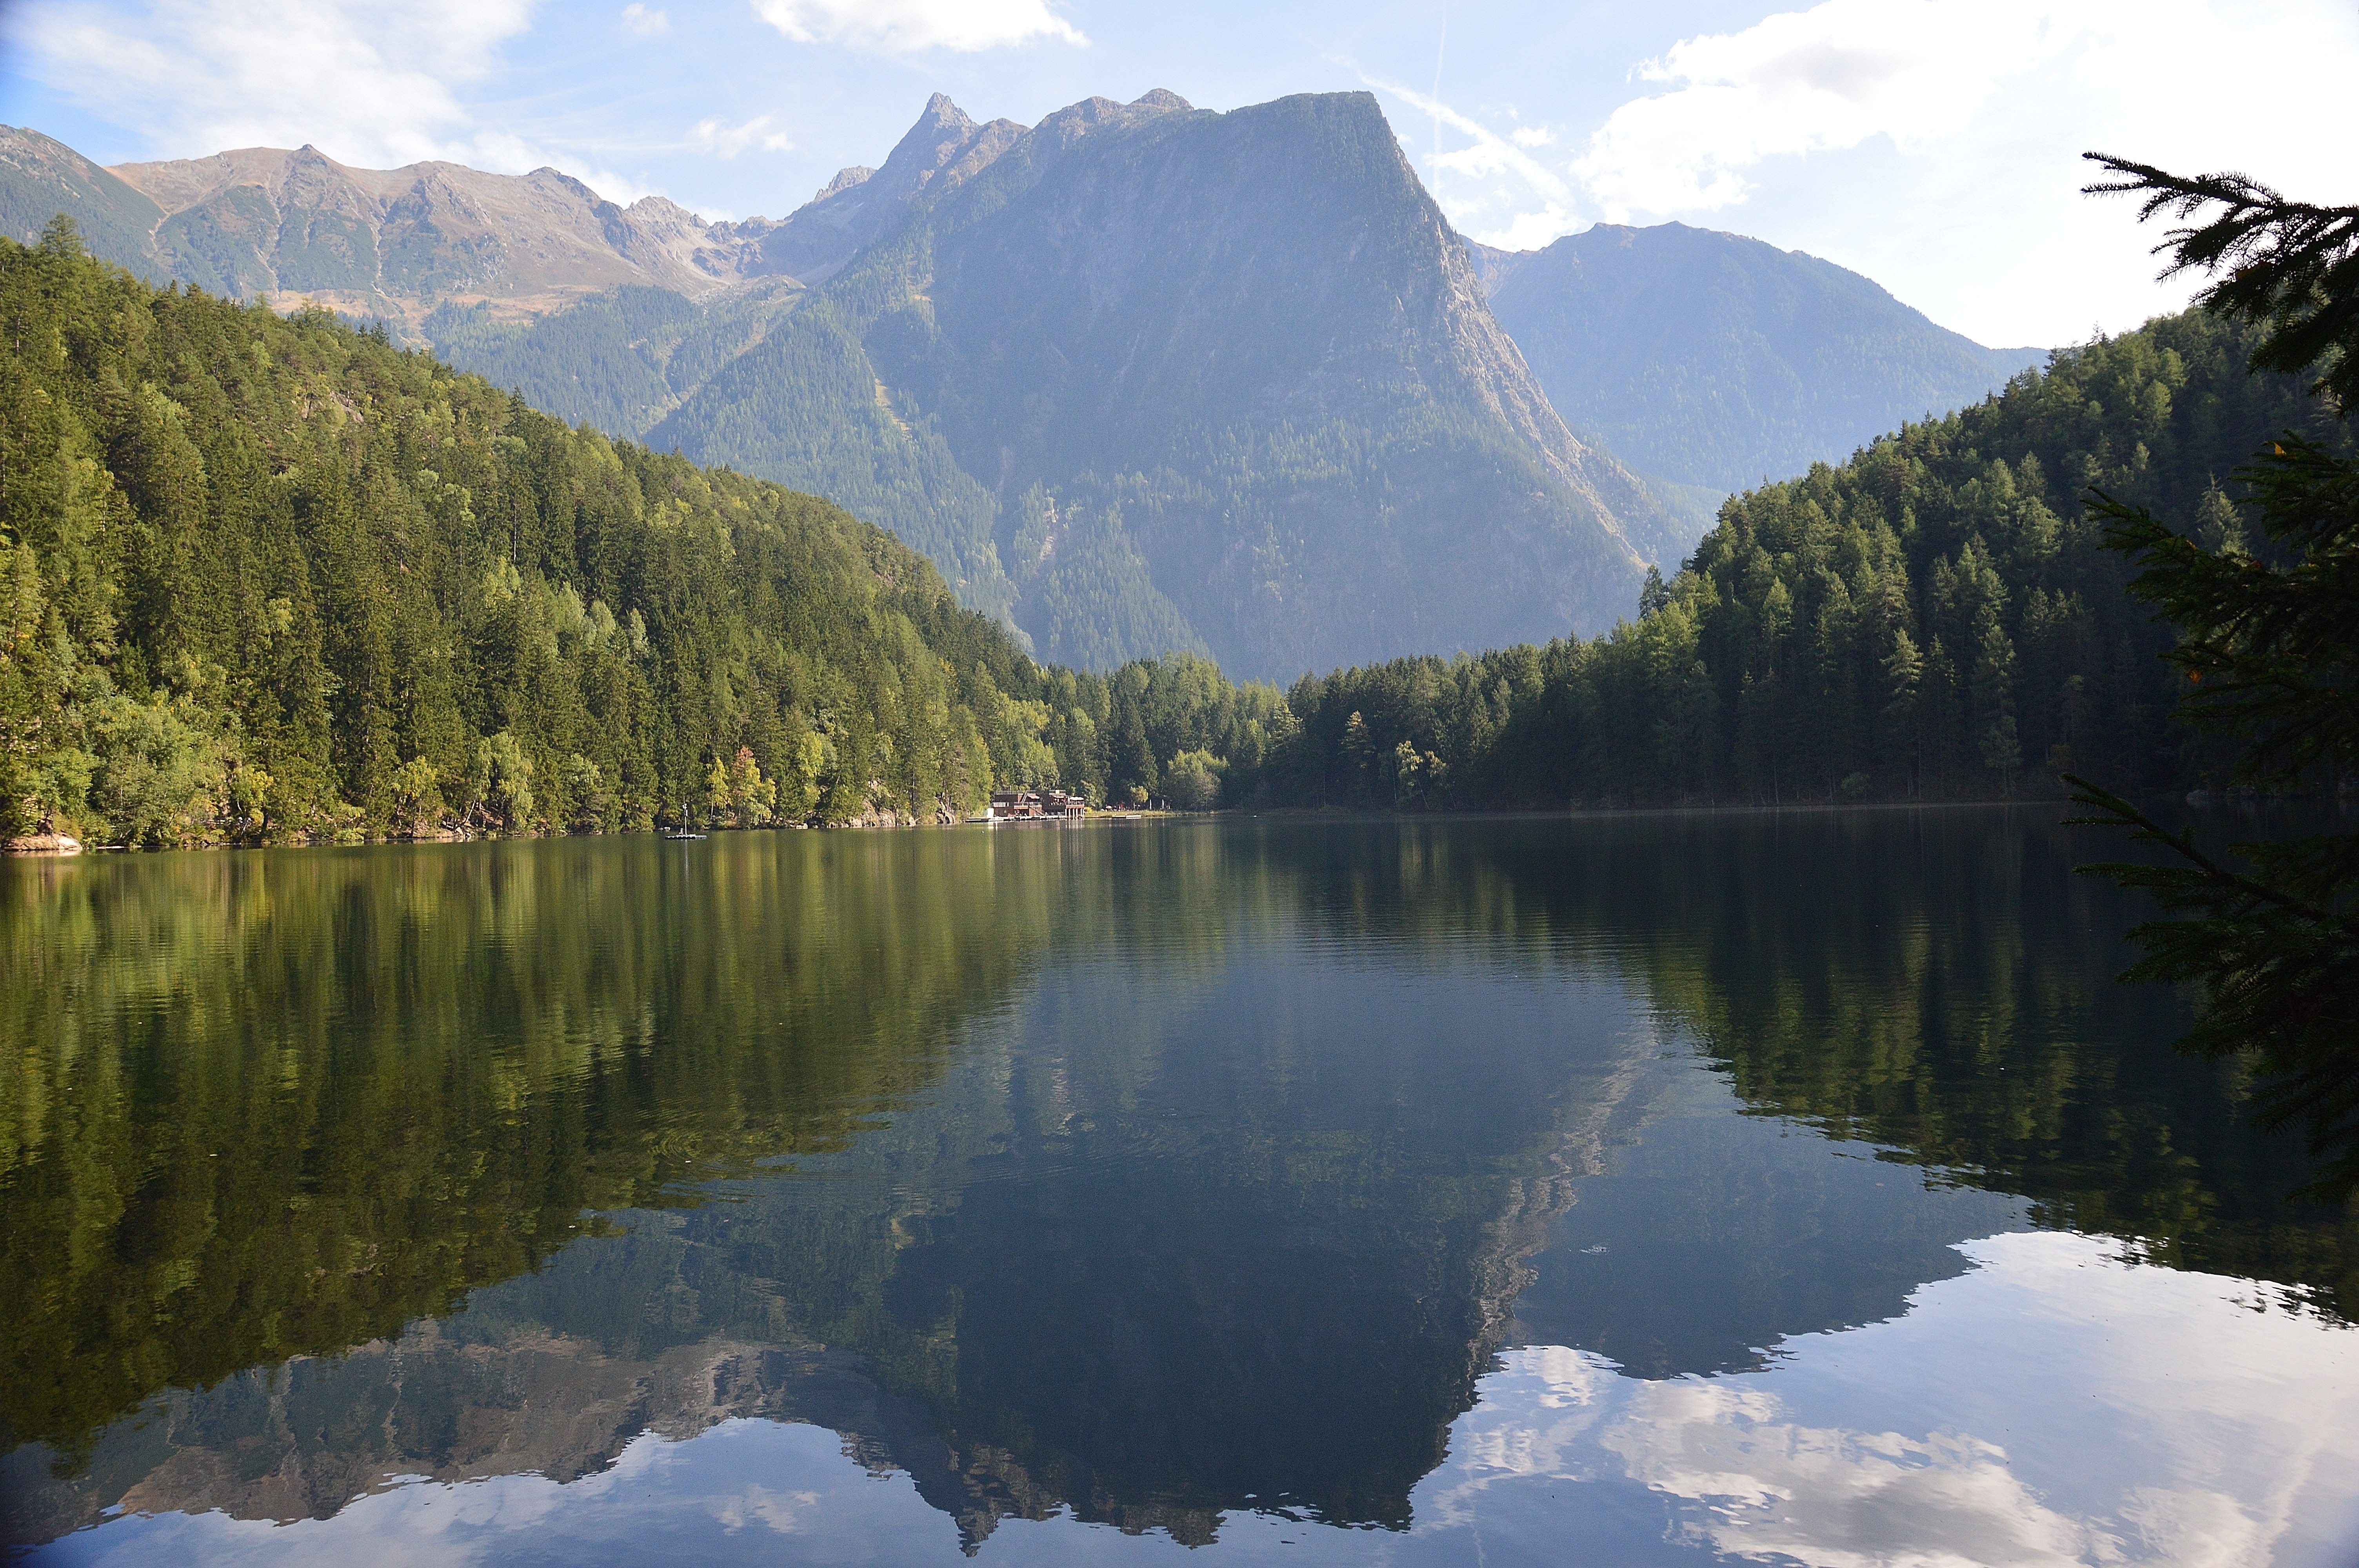
landscape, tree, water, nature, wilderness, mountain, lake, river, valley, mountain range, reflection, autumn, fjord, reservoir, body of water, alps, loch, tyrol, tarn, oetz, piburger lake, piburg, atmospheric phenomenon, mountainous landforms